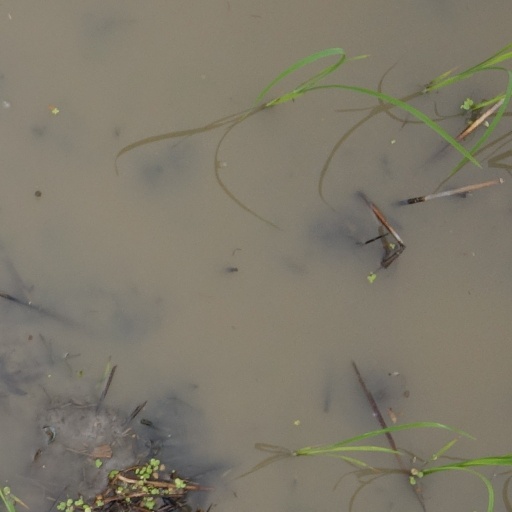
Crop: rice